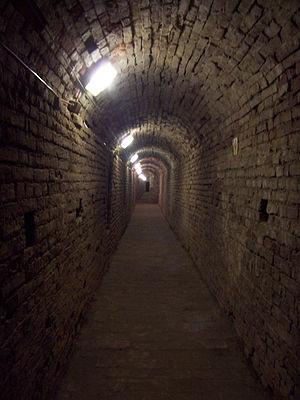
La Rocca Malatestiana, placée au sommet du col Garampo et entourée par le parc de la Rimembranza, est la forteresse de défense de la cité de Cesena en province d’Émilie-Romagne.